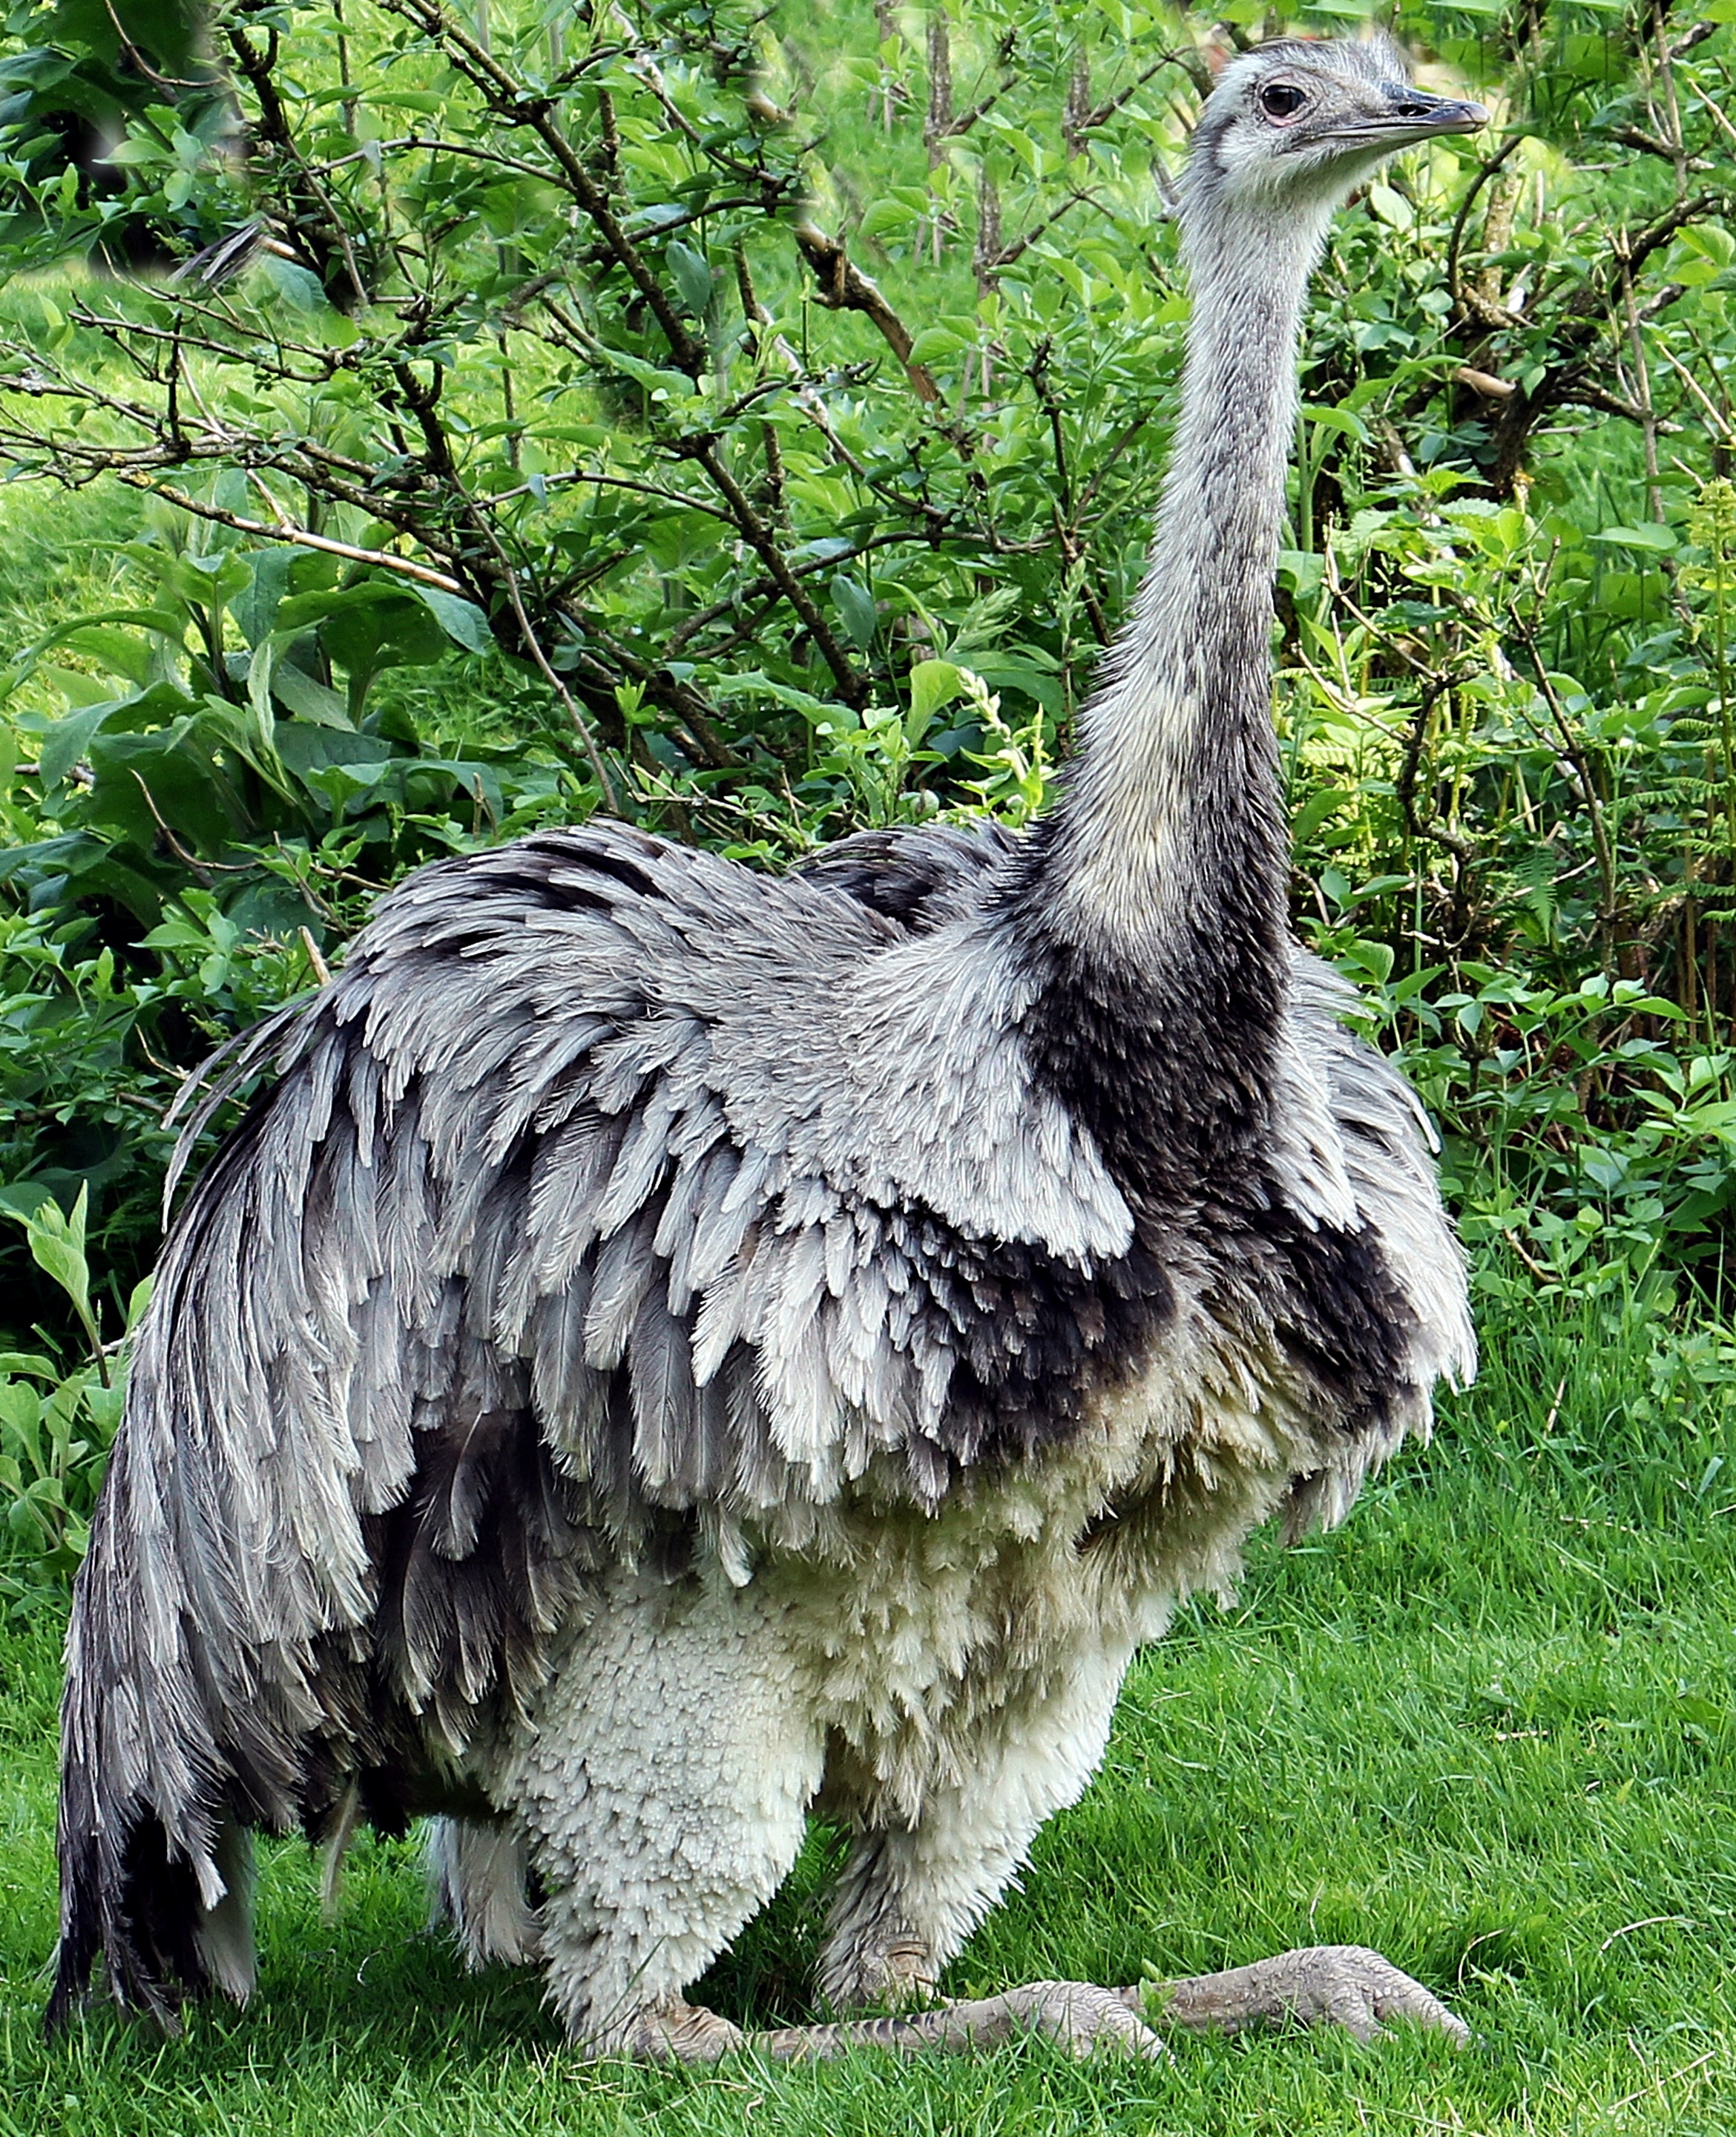
nature, bird, animal, wildlife, bouquet, zoo, beak, rest, ostrich, feather, fauna, poultry, crouching, emu, vertebrate, ratite, animal world, wildlife photography, rhea bird, flightless bird, big bird